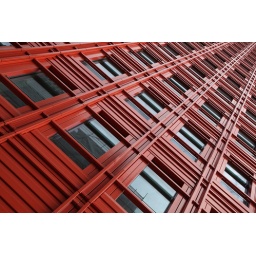
One of a nice row of shiny new buildings near centrepoint in London